Triturus

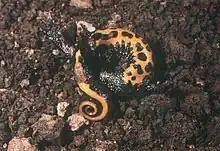
Italian crested newt female rolled up, exposing its bright orange underside to deter a predator

During their terrestrial phase, crested and marbled newts depend on a landscape that offers cover, invertebrate prey and humidity. The precise requirements of most species are still poorly known, as the newts are much more difficult to detect and observe on land. Deciduous woodlands or groves are in general preferred, but conifer woods are also accepted, especially in the far northern and southern ranges. The southern marbled newt is typically found in Mediterranean oak forests. In the absence of forests, other cover-rich habitats, as for example hedgerows, scrub, swampy meadows, or quarries, can be inhabited. Within such habitats, the newts use hiding places such as logs, bark, planks, stone walls, or small mammal burrows; several individuals may occupy such refuges at the same time. Since the newts in general stay very close to their aquatic breeding sites, the quality of the surrounding terrestrial habitat largely determines whether an otherwise suitable water body will be colonised.